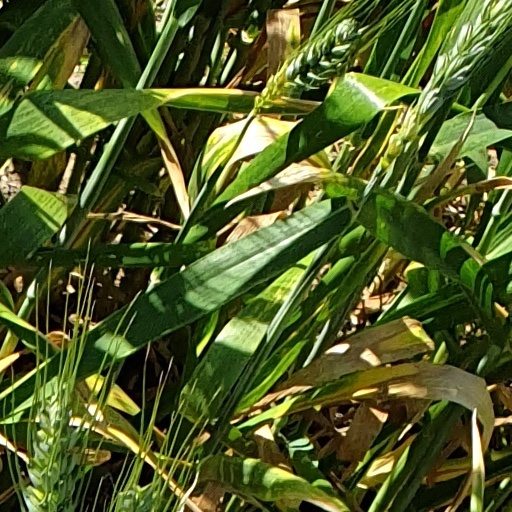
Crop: wheat